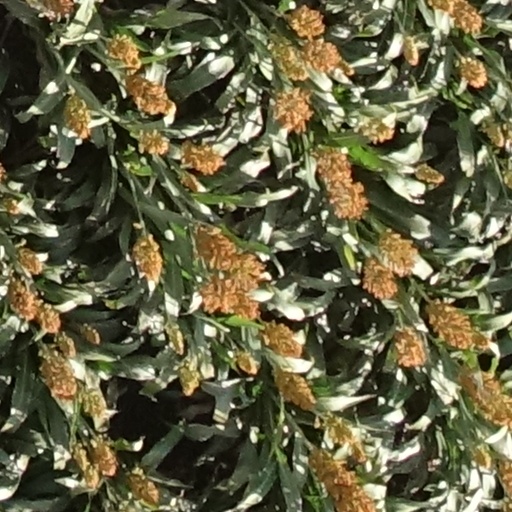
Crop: sorghum